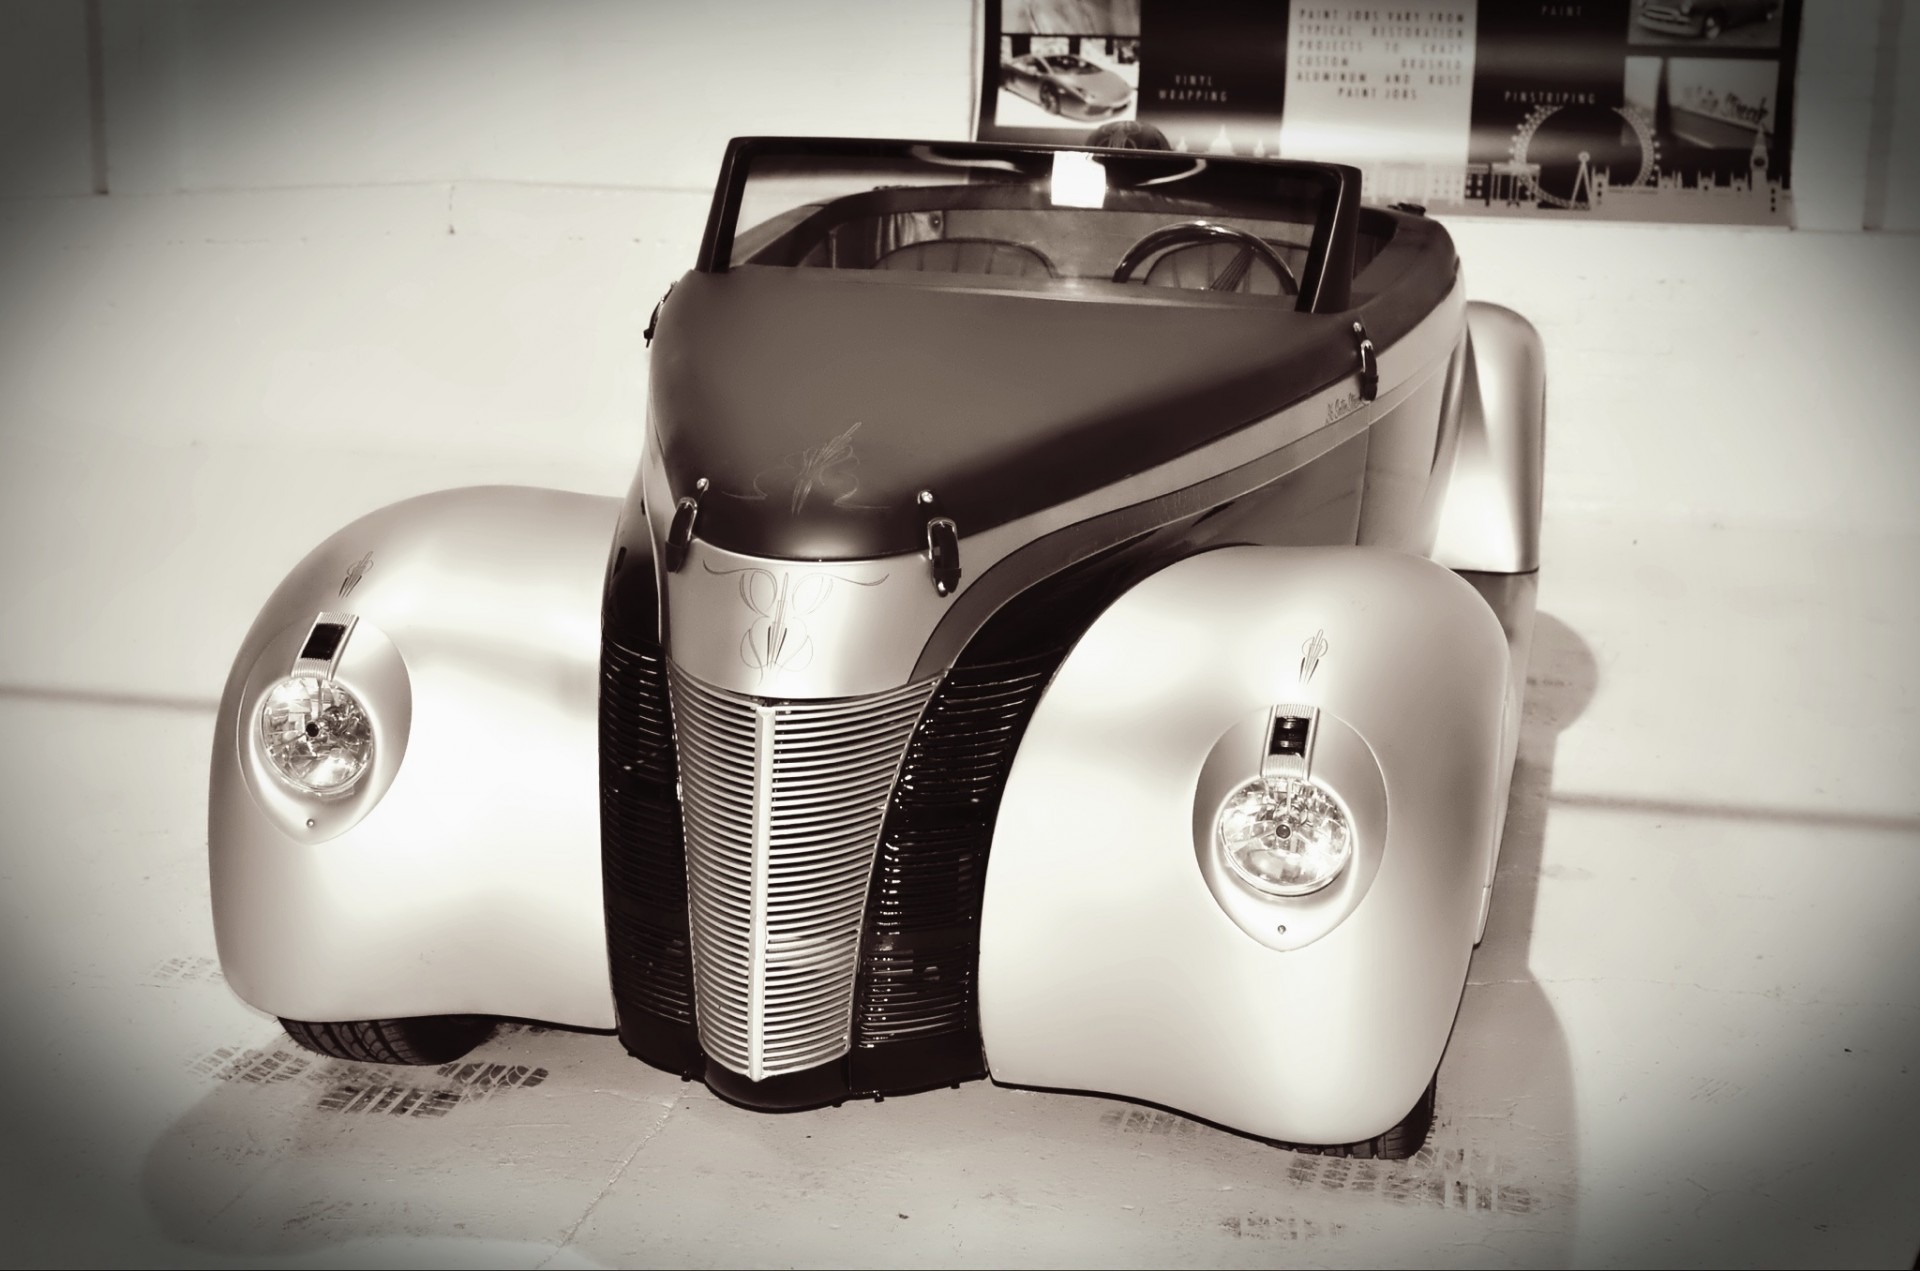
light, black and white, white, car, wheel, vehicle, museum, machine, black, monochrome, reflex camera, london, digital camera, cars, engine, motor, classic, monochrome photography, digital slr, single lens reflex camera, automotive design